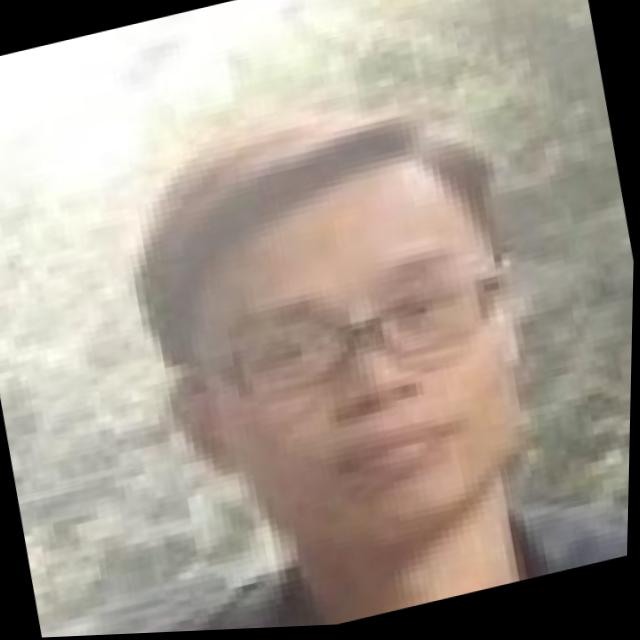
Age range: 21-44